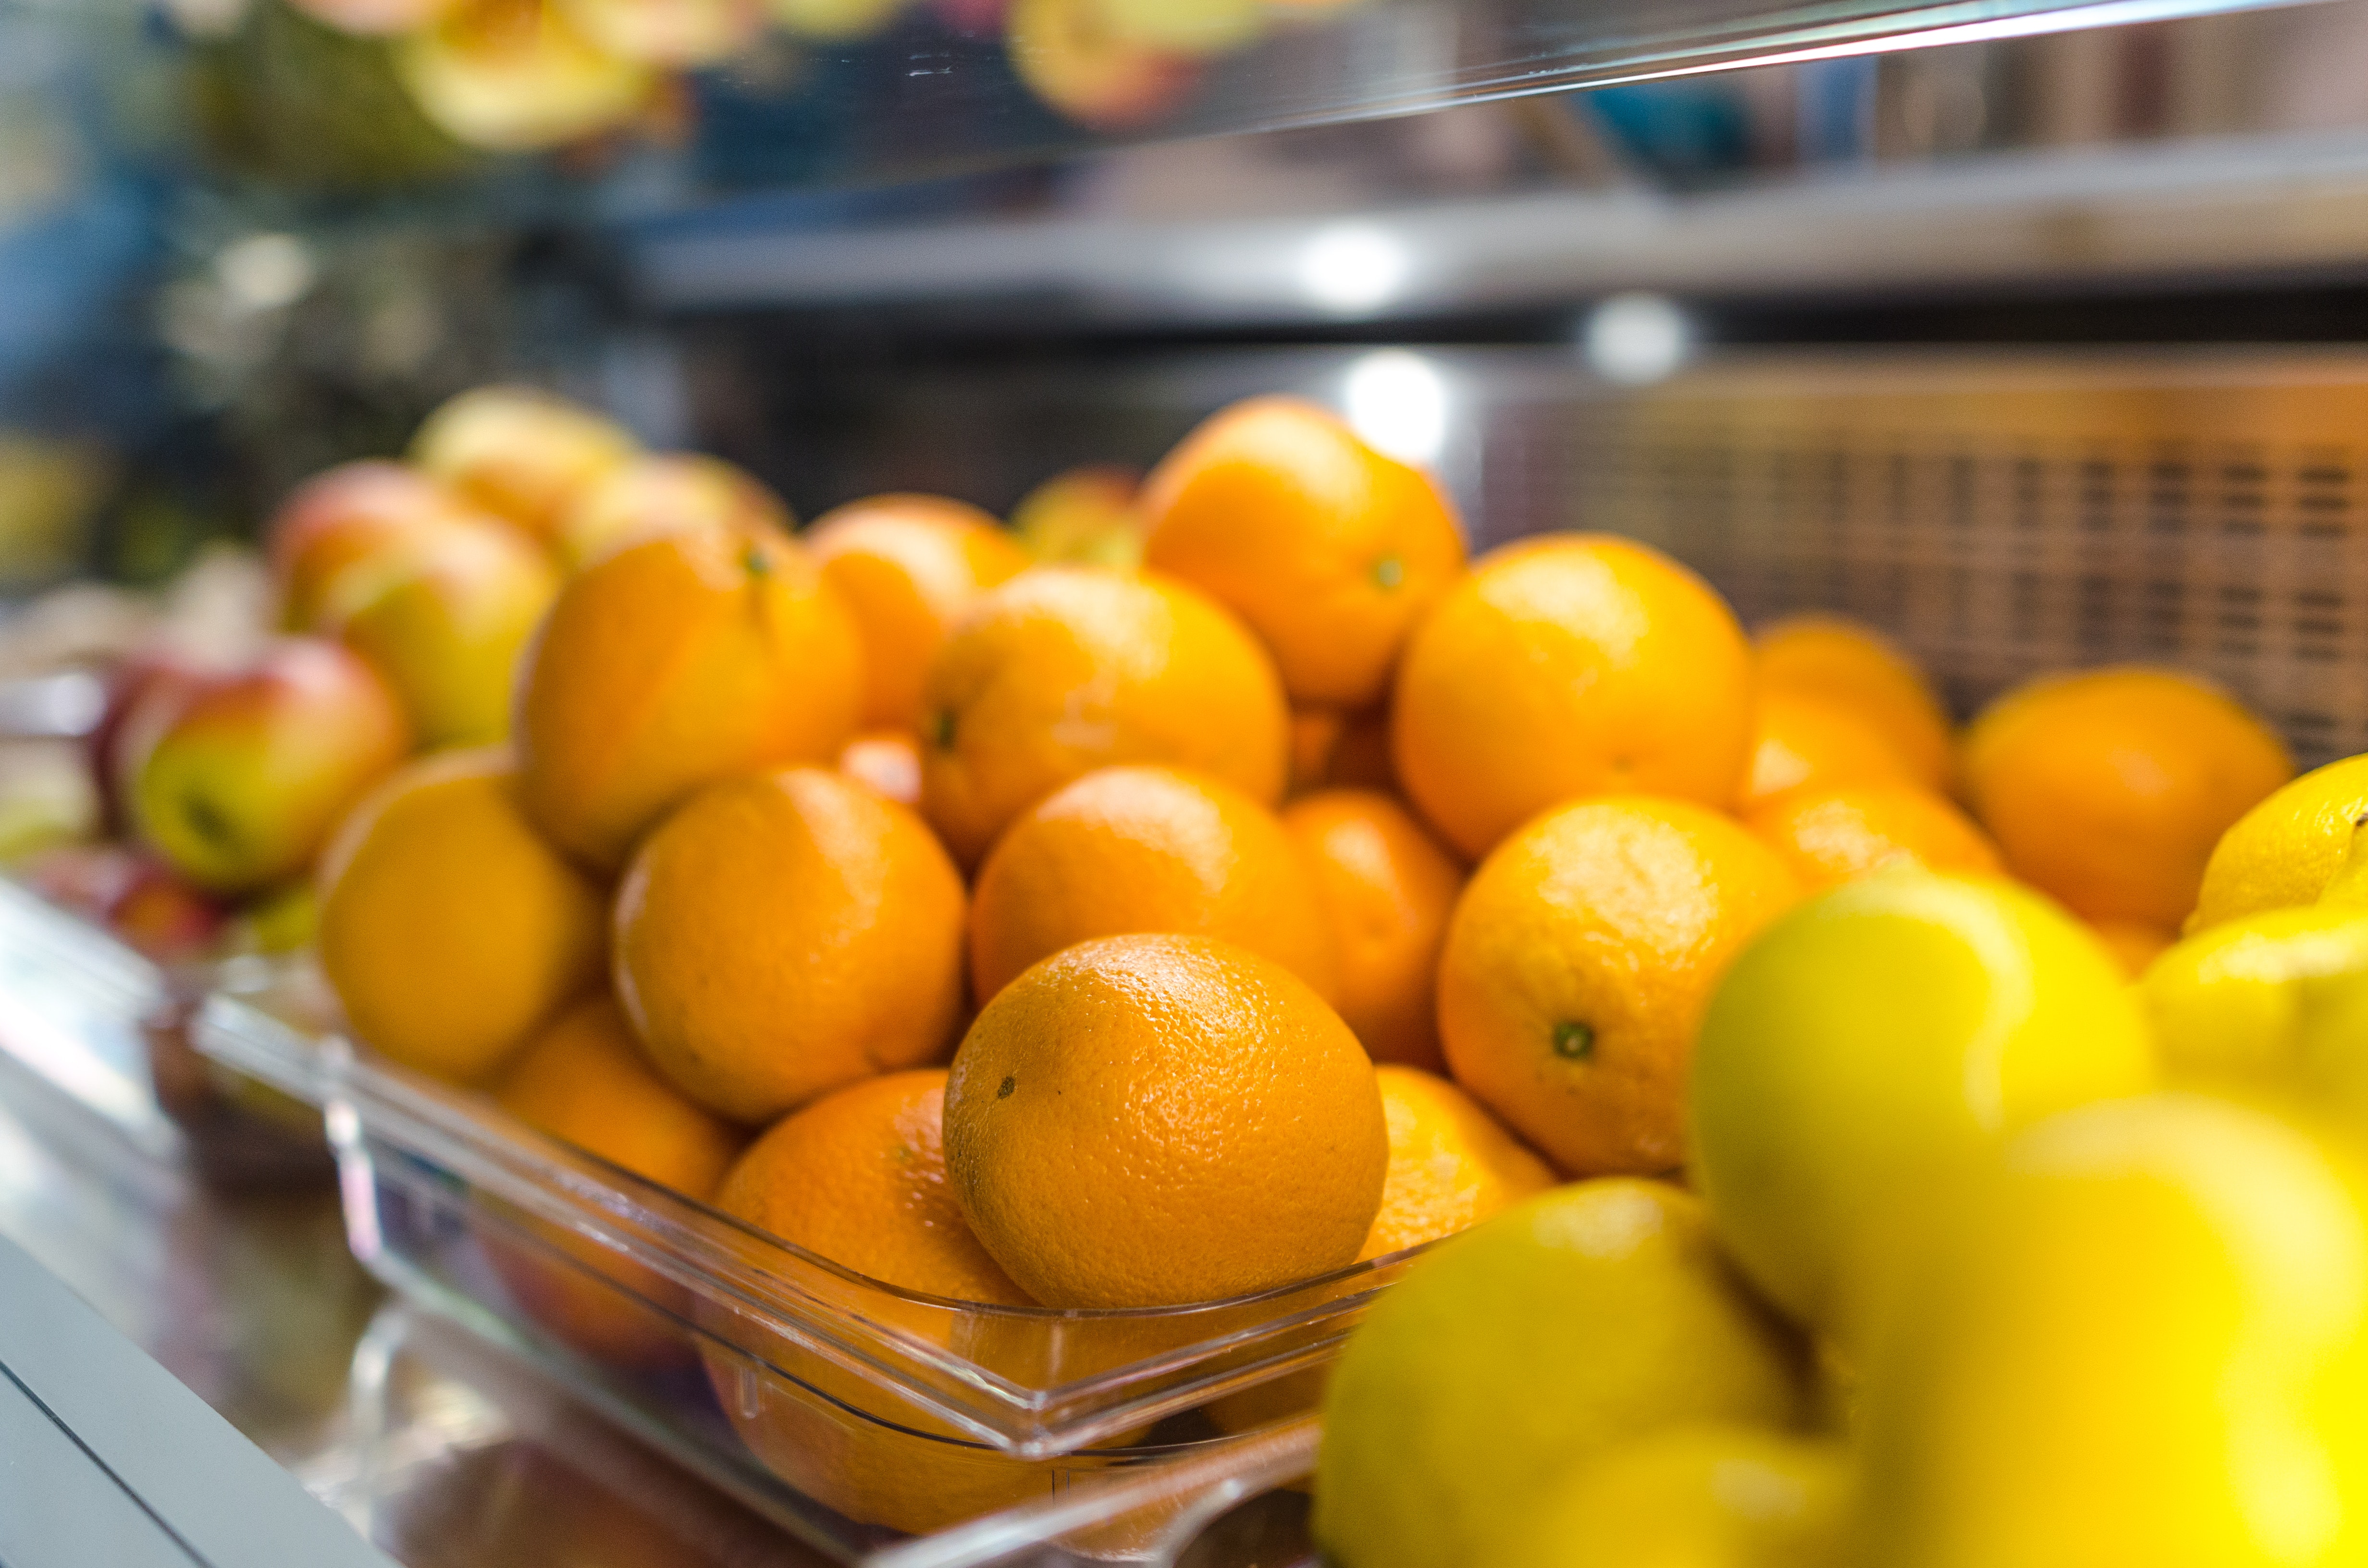
natural foods, fruit, citrus, food, local food, orange, whole food, valencia orange, clementine, yellow, meyer lemon, mandarin orange, plant, tangerine, calamondin, kumquat, vegetarian food, tangelo, citric acid, produce, rangpur, bitter orange, sweet lemon, grocery store, lemon, ingredient, yuzu, grapefruit, vegan nutrition, citron, lime